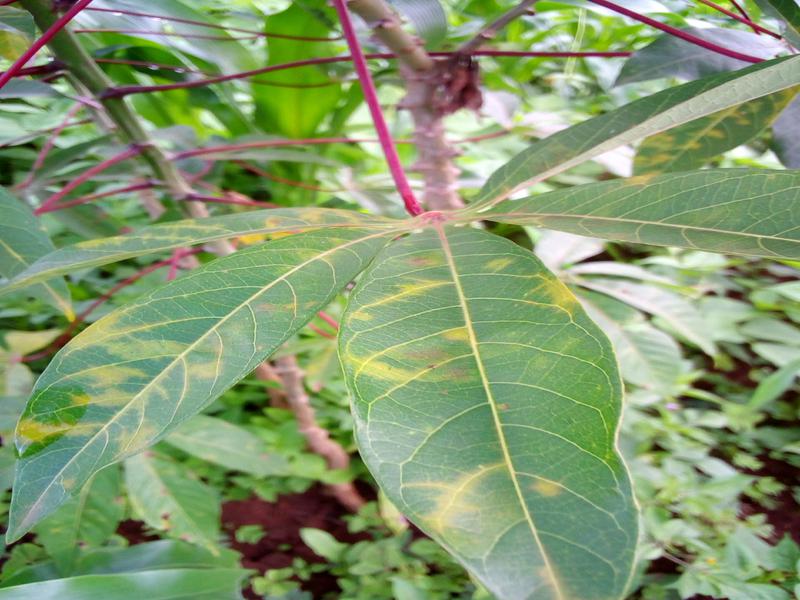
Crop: cassava
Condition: brown_streak_disease